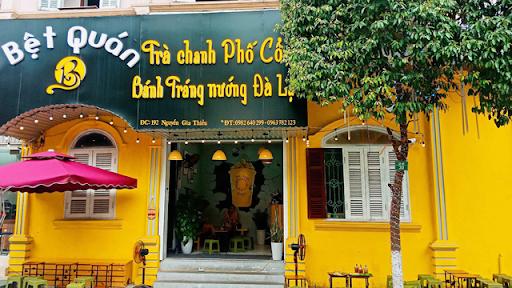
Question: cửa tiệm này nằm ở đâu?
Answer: cửa tiệm này nằm ở 192 nguyễn gia thiều